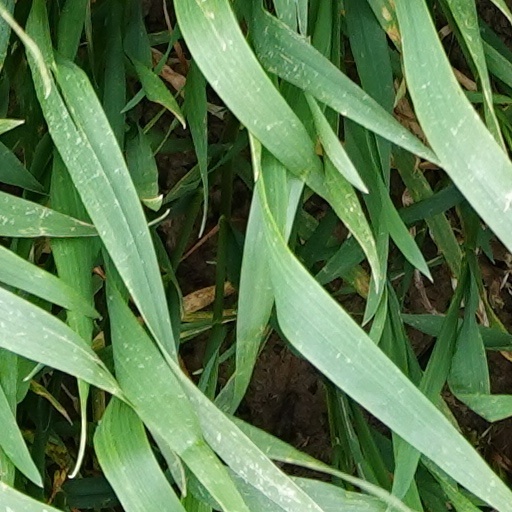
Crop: wheat